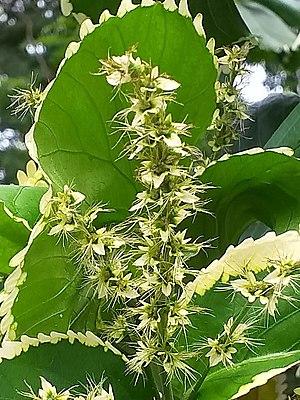
Inflorescence d'Acalypha wilkesiana. L'université nationale Chung Hsing, Taïchung, Taïwan.